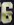
Number: 6